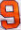
Number: 9